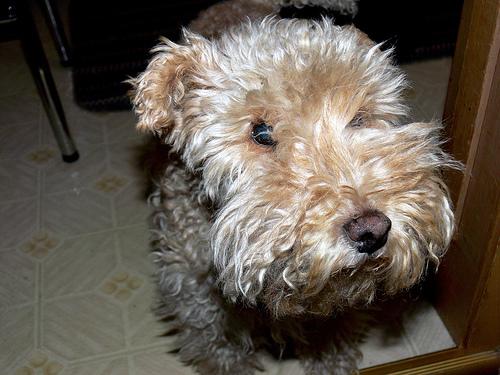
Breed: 216-n000017-Lakeland_terrier